Inverness railway station

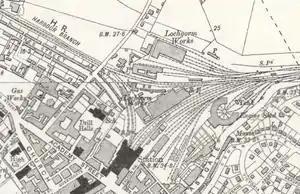
The station layout in 1902

In 1933, as part of an internal reorganization, the London and North Eastern Railway closed their offices at the station and the staff relocated to Aberdeen.